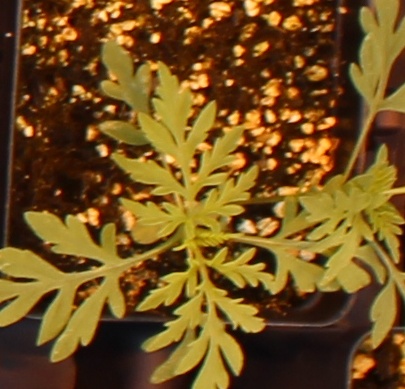
Label: Ragweed